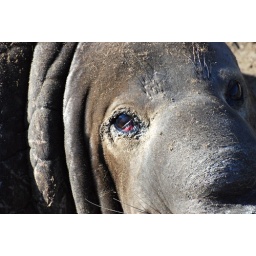
Male elephant seal on the beach at Ano Nuevo State Park. Taken by Jill Ehring